Soria

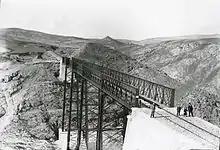
The iron viaduct over the Golmayo river

The economical and social crisis of Spain in the early 20th century, and the Spanish Civil War with Francisco Franco's dictatorship which followed, had negative effects on Soria and its neighborhood, which became depopulated due to strong emigration.